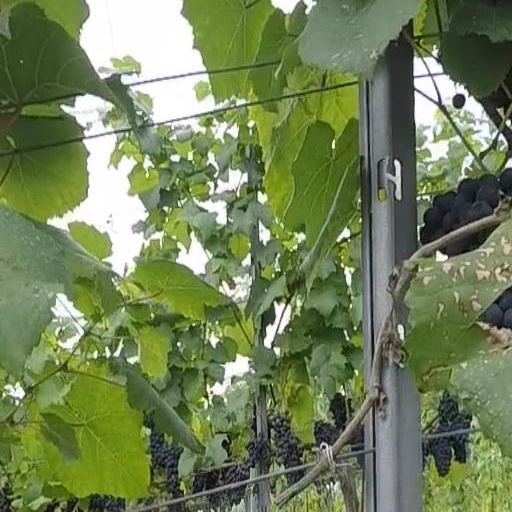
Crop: grape